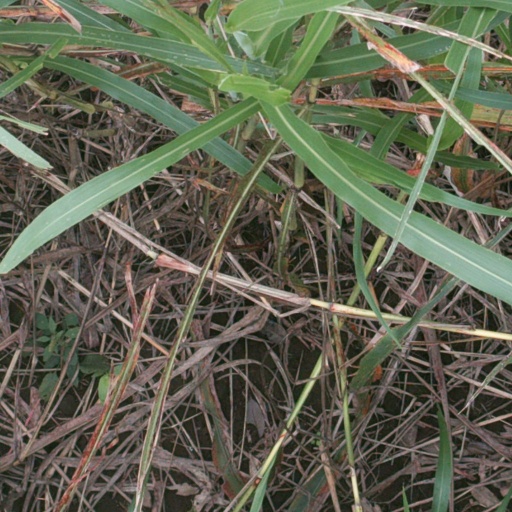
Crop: sorghum